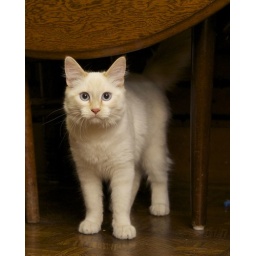
My brother's cat taking a break from playing under the kitchen table to see what I am up to.